Ringstrasse

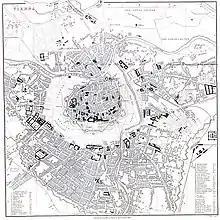
City plan of Vienna (or Wien in German) in 1858, showing the context before construction of the ring boulevard and location of former city walls and glacis surrounding the inner city

The grand boulevard was constructed to replace the city walls, which had originally been erected during the 13th century. These walls were initially funded by the ransom payment obtained from the release of Richard the Lionheart, King of England, who had been captured near Vienna on his return from the Third Crusade. The fortifications were subsequently reinforced following the Ottoman Siege of Vienna in 1529 and the Thirty Years' War in 1618. The walls were surrounded by a glacis approximately 500 meters wide, where construction and vegetation were prohibited for military defensive purposes.